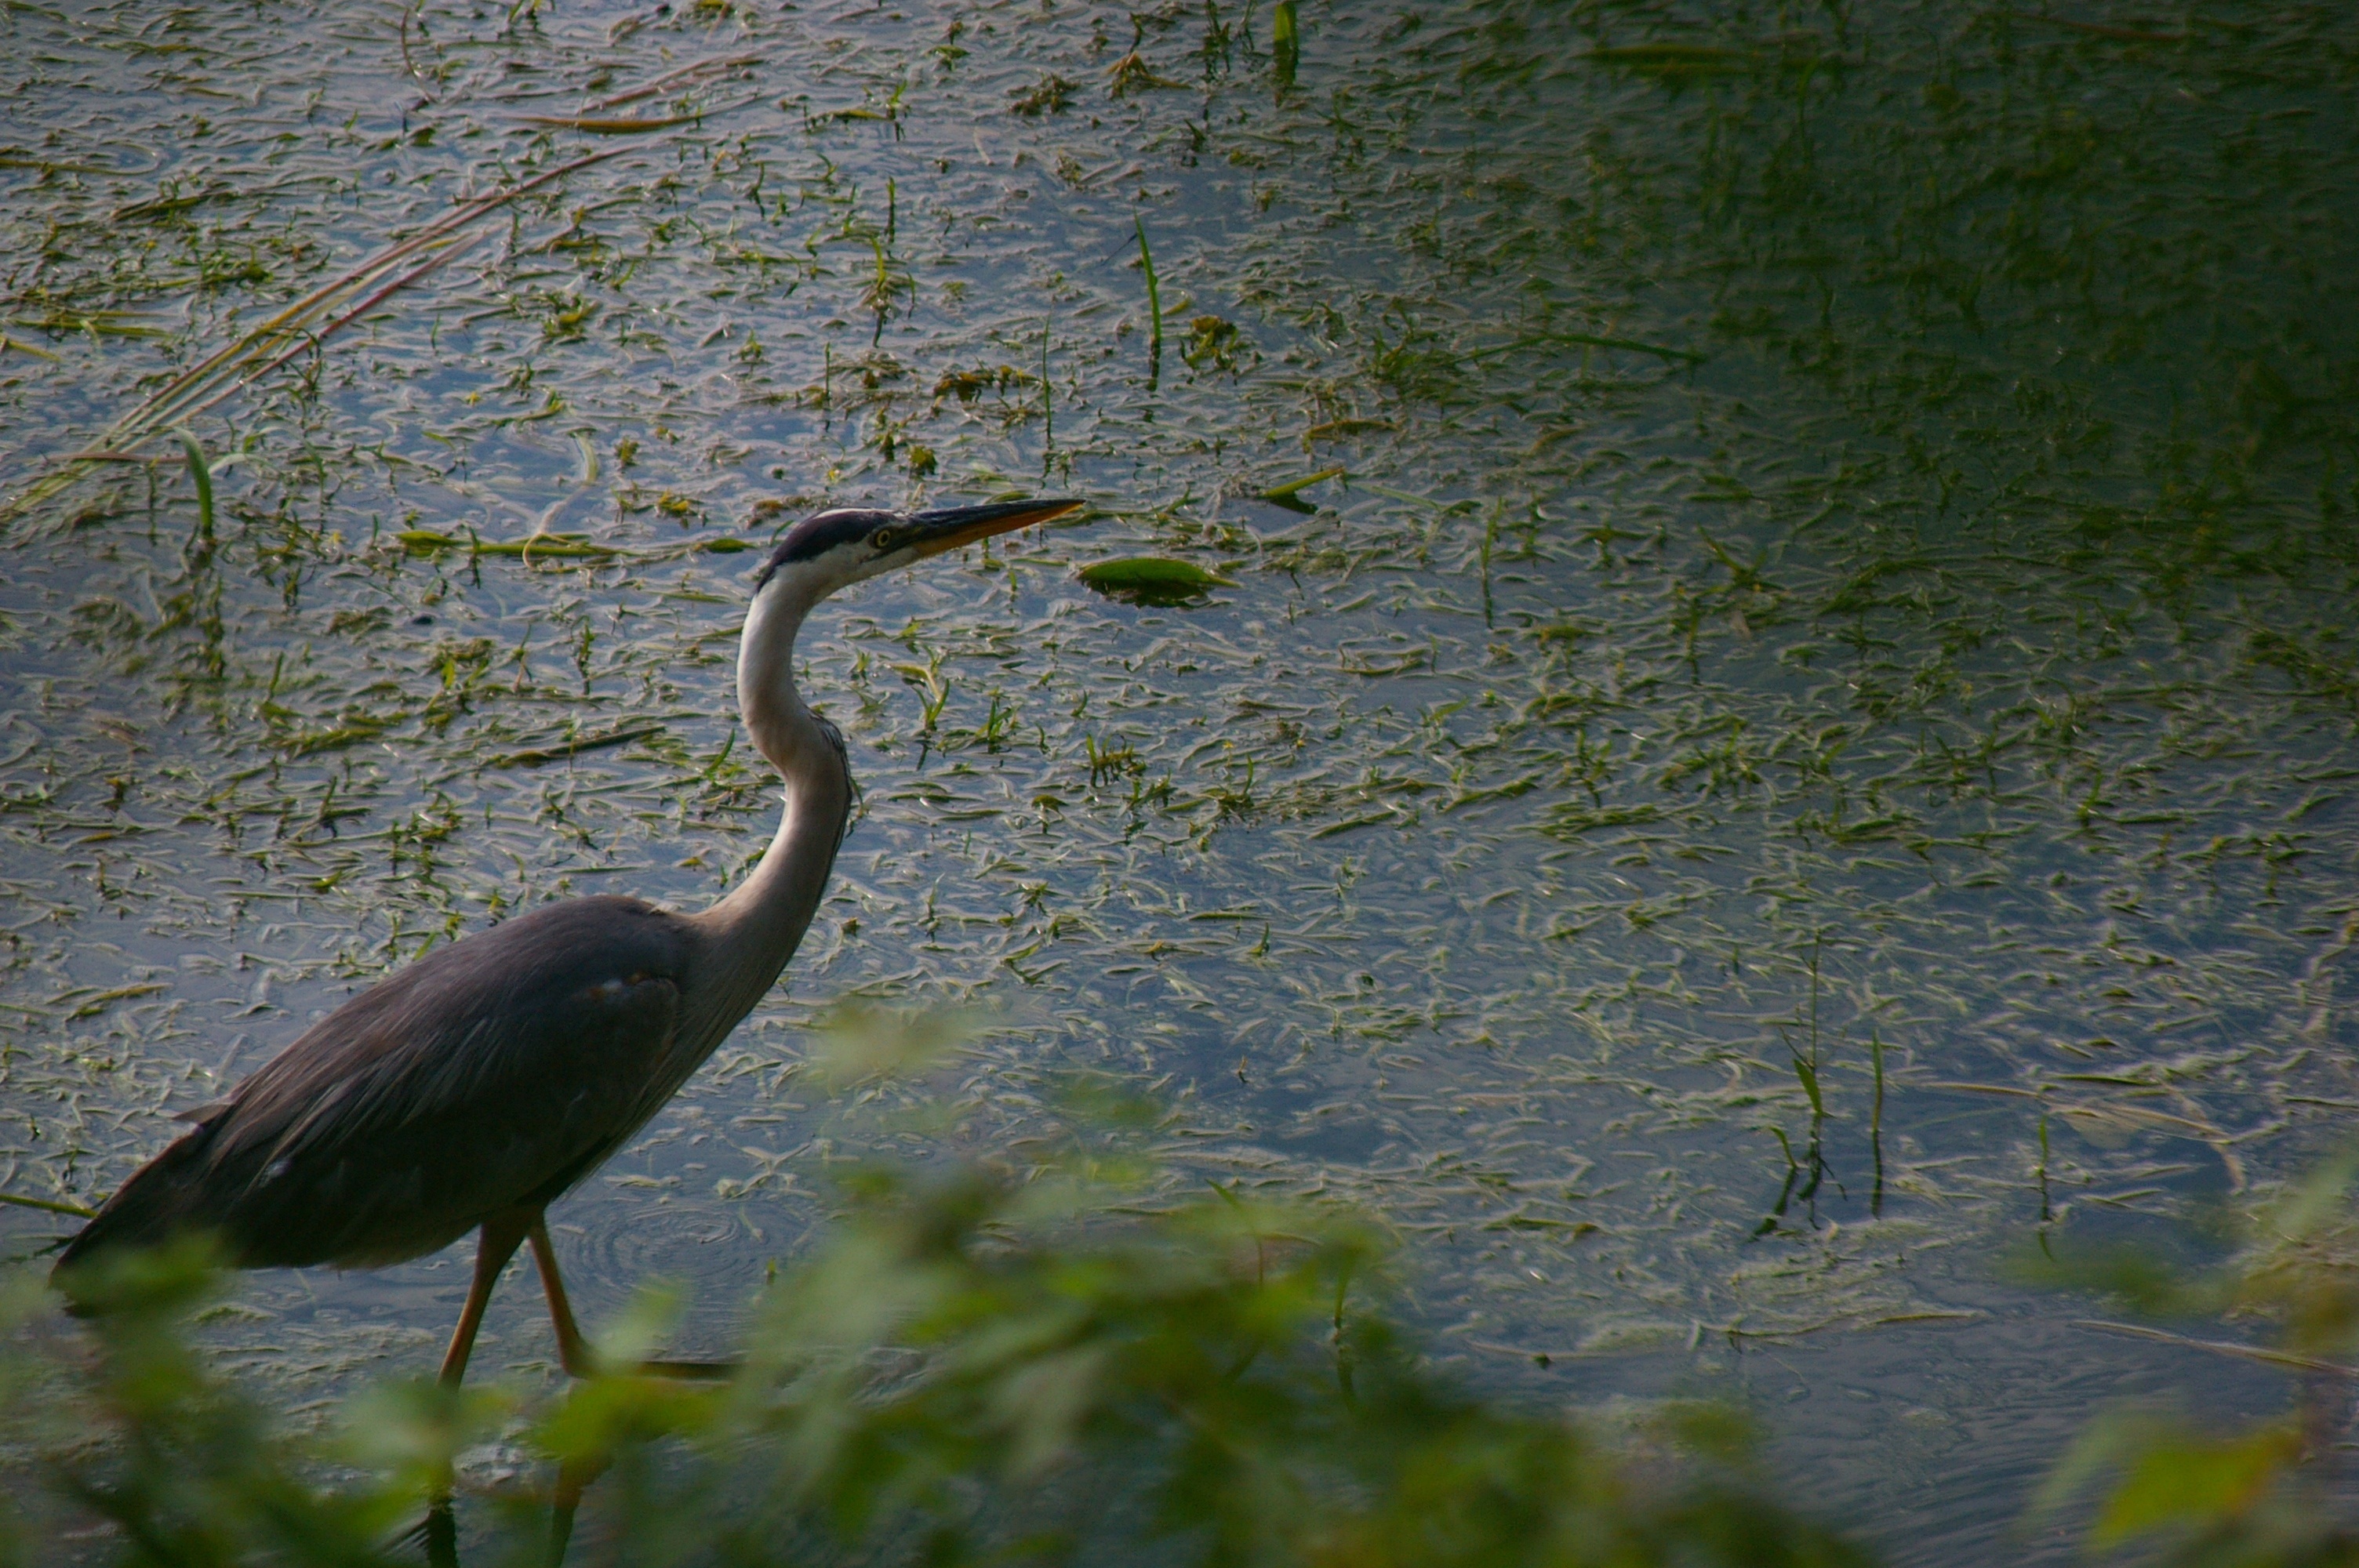
water, nature, marsh, bird, flying, wildlife, wild, green, reflection, beak, flight, environmental, avian, fauna, plumage, birds, feathers, animals, rivers, wetland, vertebrate, lakes, habitat, waterfowl, heron, herons, waders, ponds, streams, swamps, egretta, beaks, herodias, creeks, oudoors